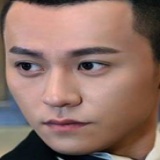
diễn viên Tần Tuấn Kiệt